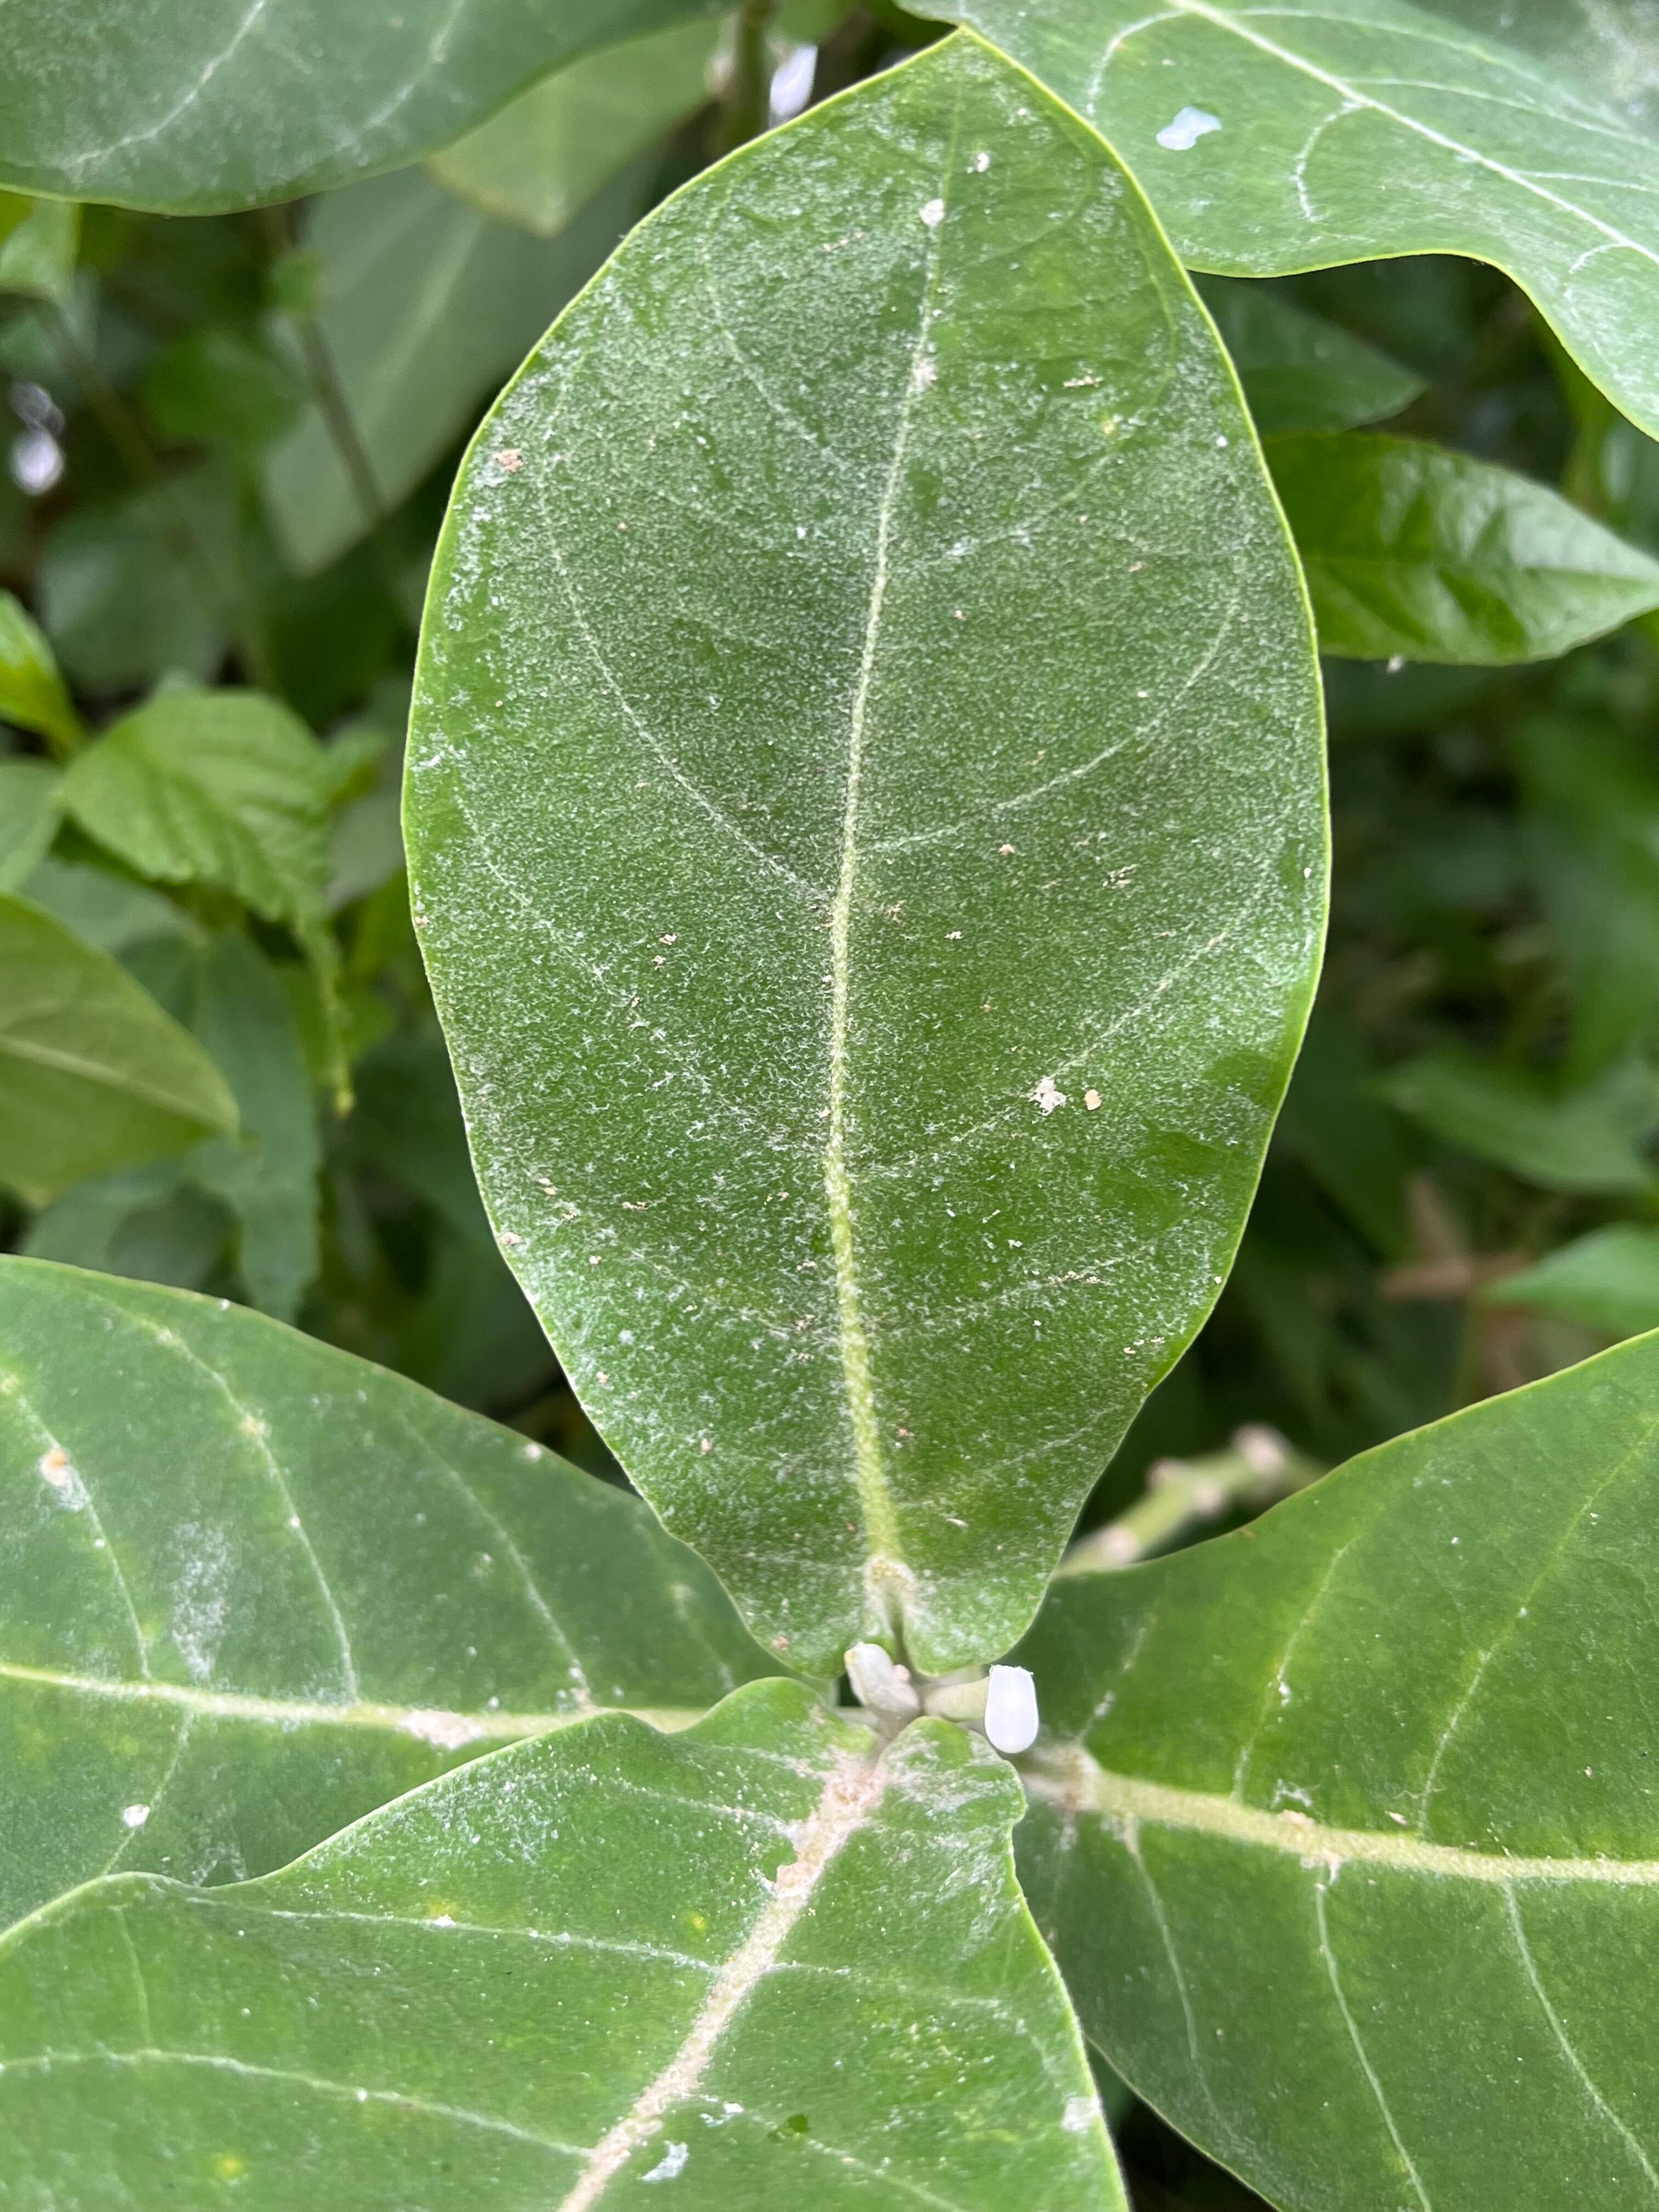
Plant species: calotropis-gigantea